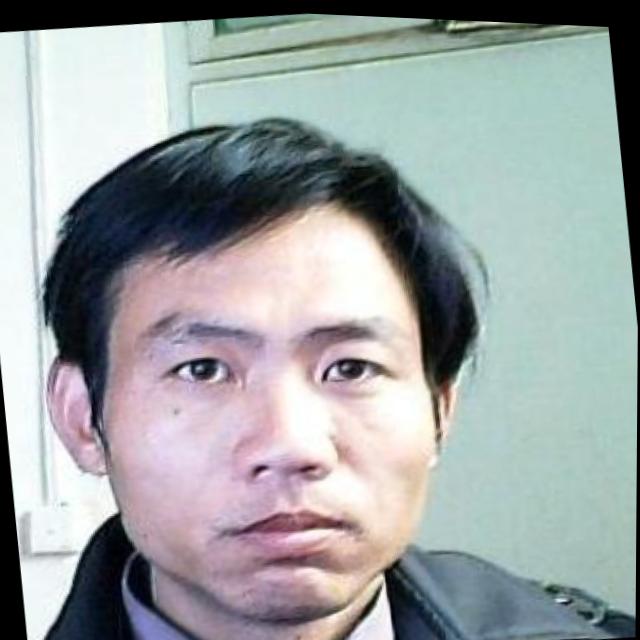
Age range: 21-44